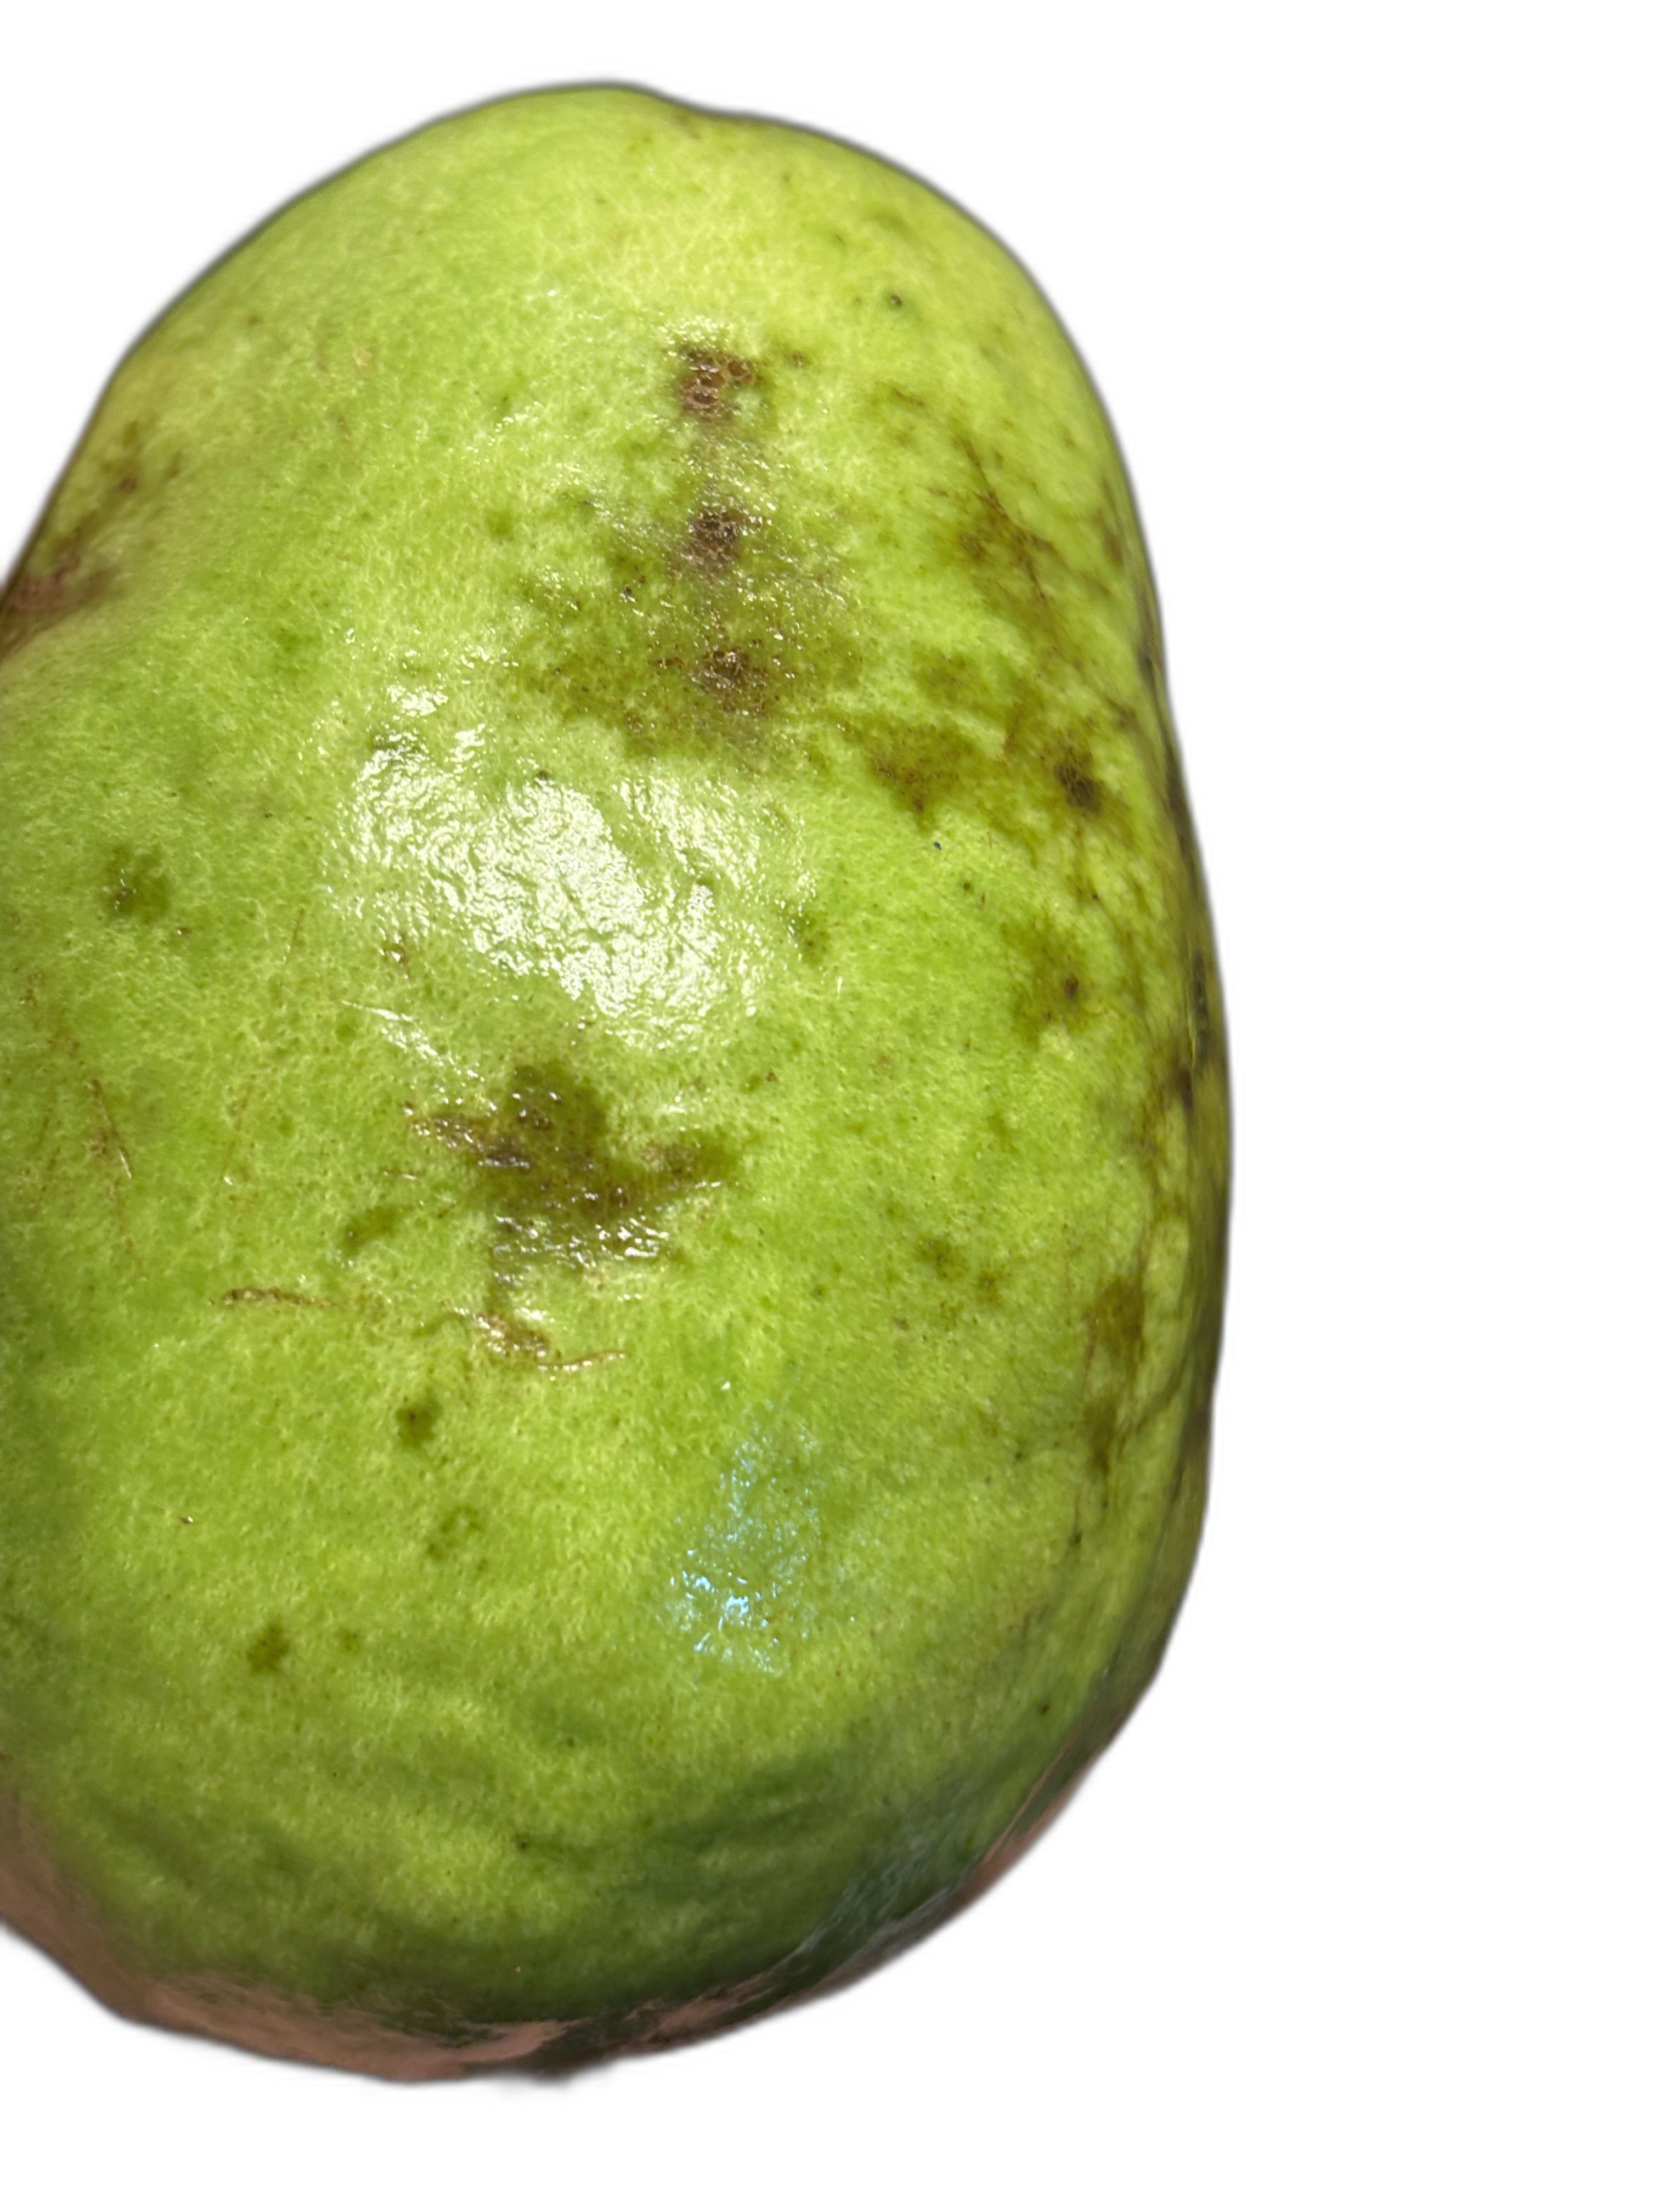
Plant part: fruit
Disease: Scab